Joan Beaufort, Countess of Westmorland

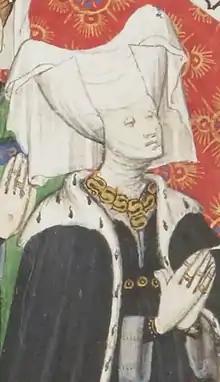
Image of Joan Beaufort in the Neville Book of Hours

Joan Beaufort ( 1377 – 13 November 1440) was the youngest of the four legitimised children and only daughter of John of Gaunt, 1st Duke of Lancaster (third surviving son of King Edward III), by his mistress, later wife, Katherine de Roet. She married Ralph de Neville, 1st Earl of Westmorland and in her widowhood became a powerful landowner in the north of England.